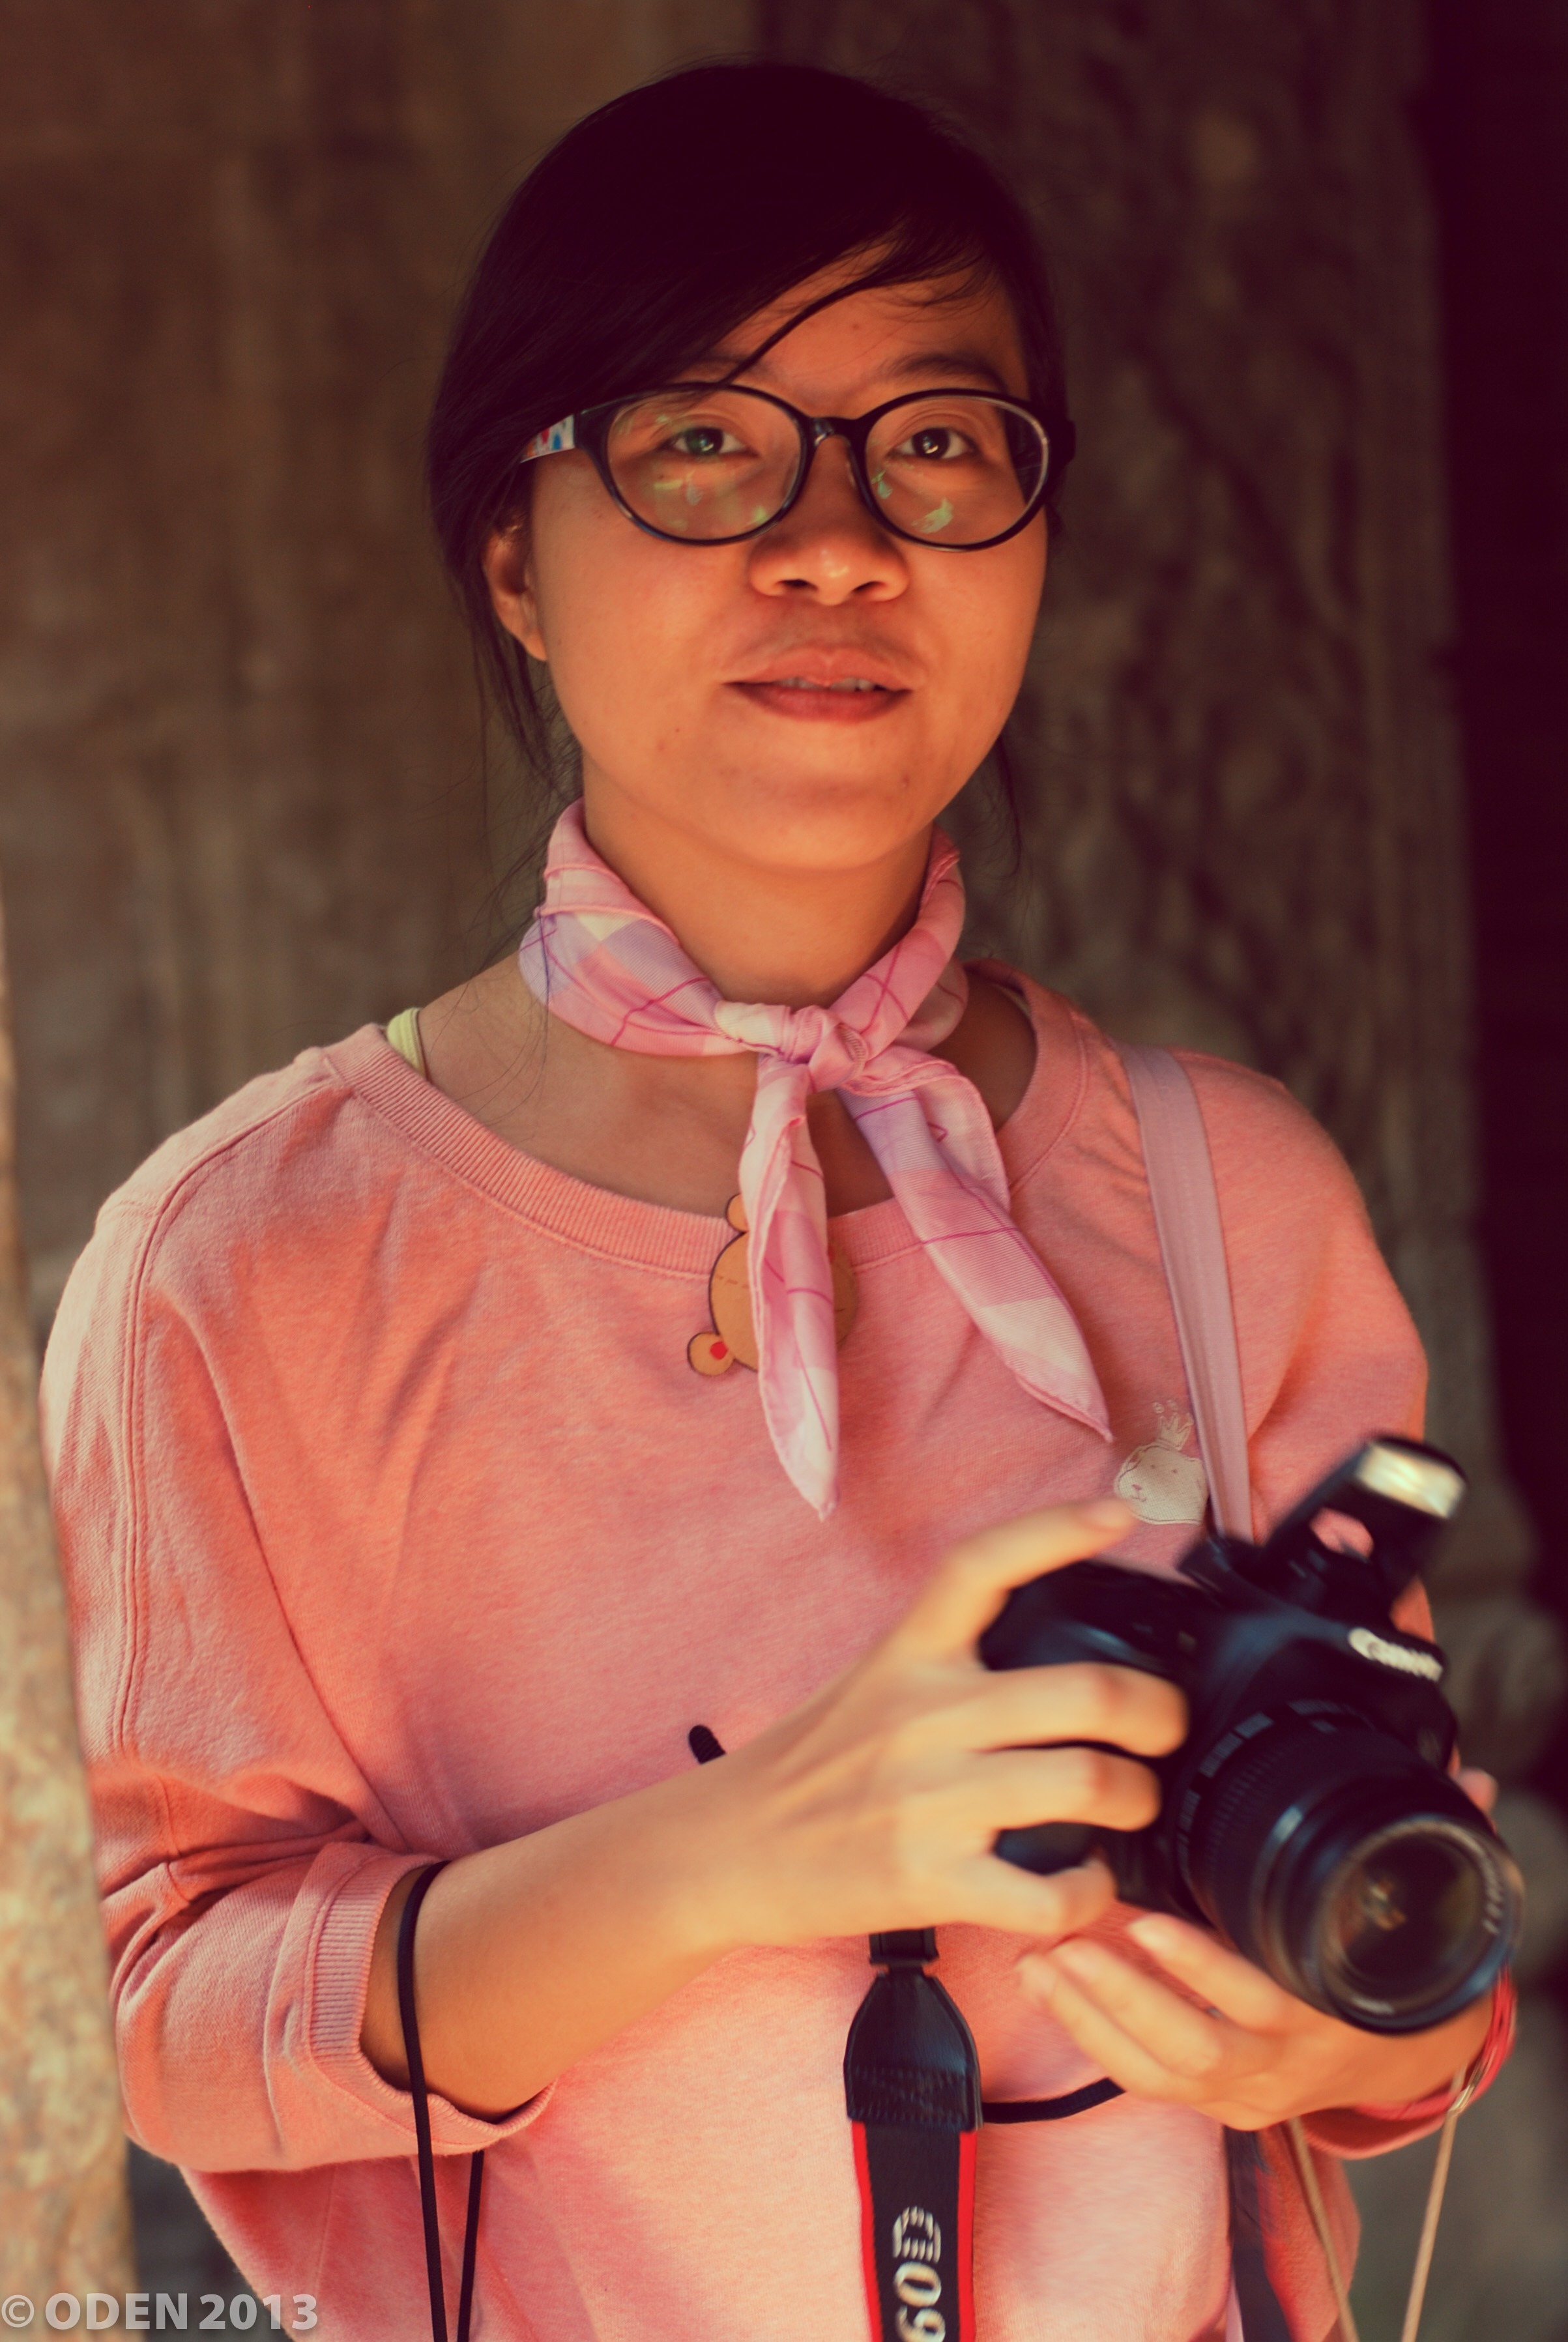
person, light, girl, woman, camera, photographer, model, young, clothing, lady, posing, glasses, pose, shot, costume, photo shoot, vision care